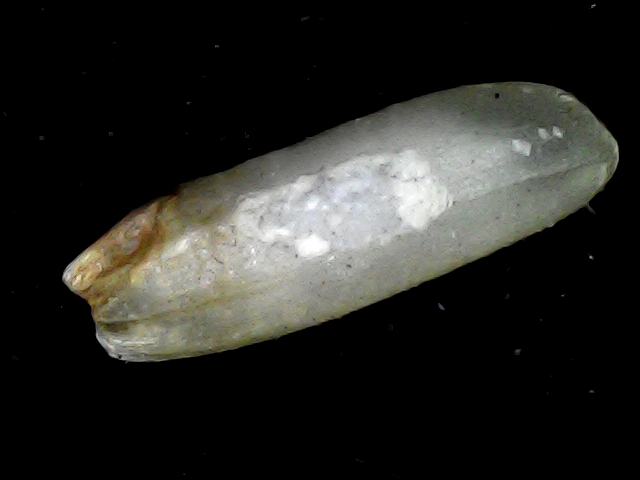
Rice variety: BD87